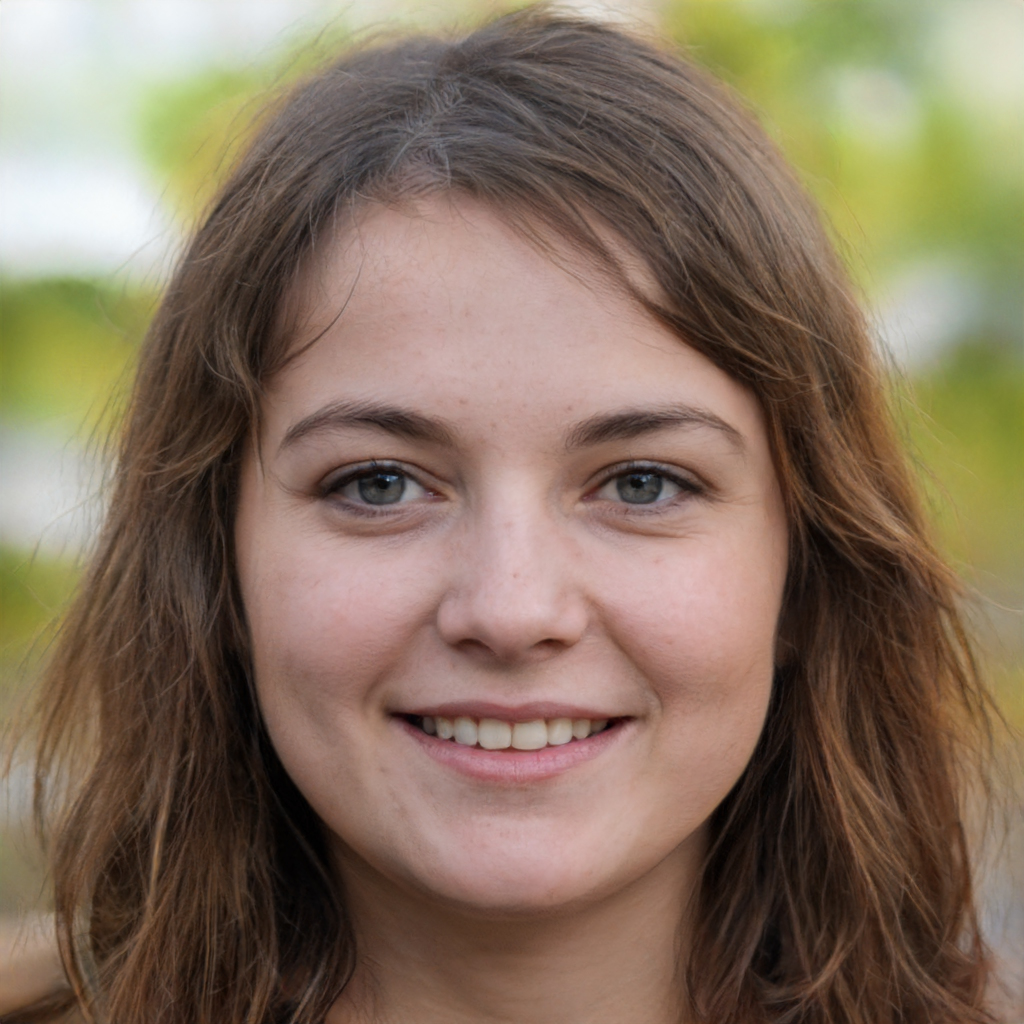
Gender: Female